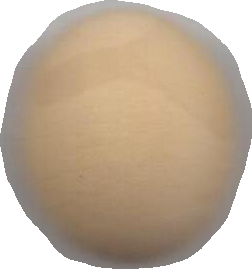
Variety: Dega